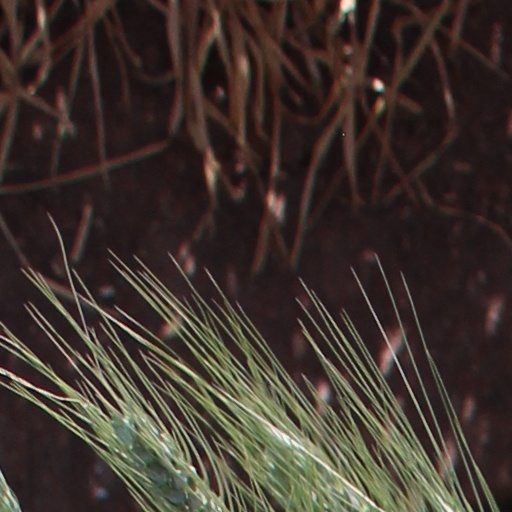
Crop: wheat